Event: Nepal Earthquake
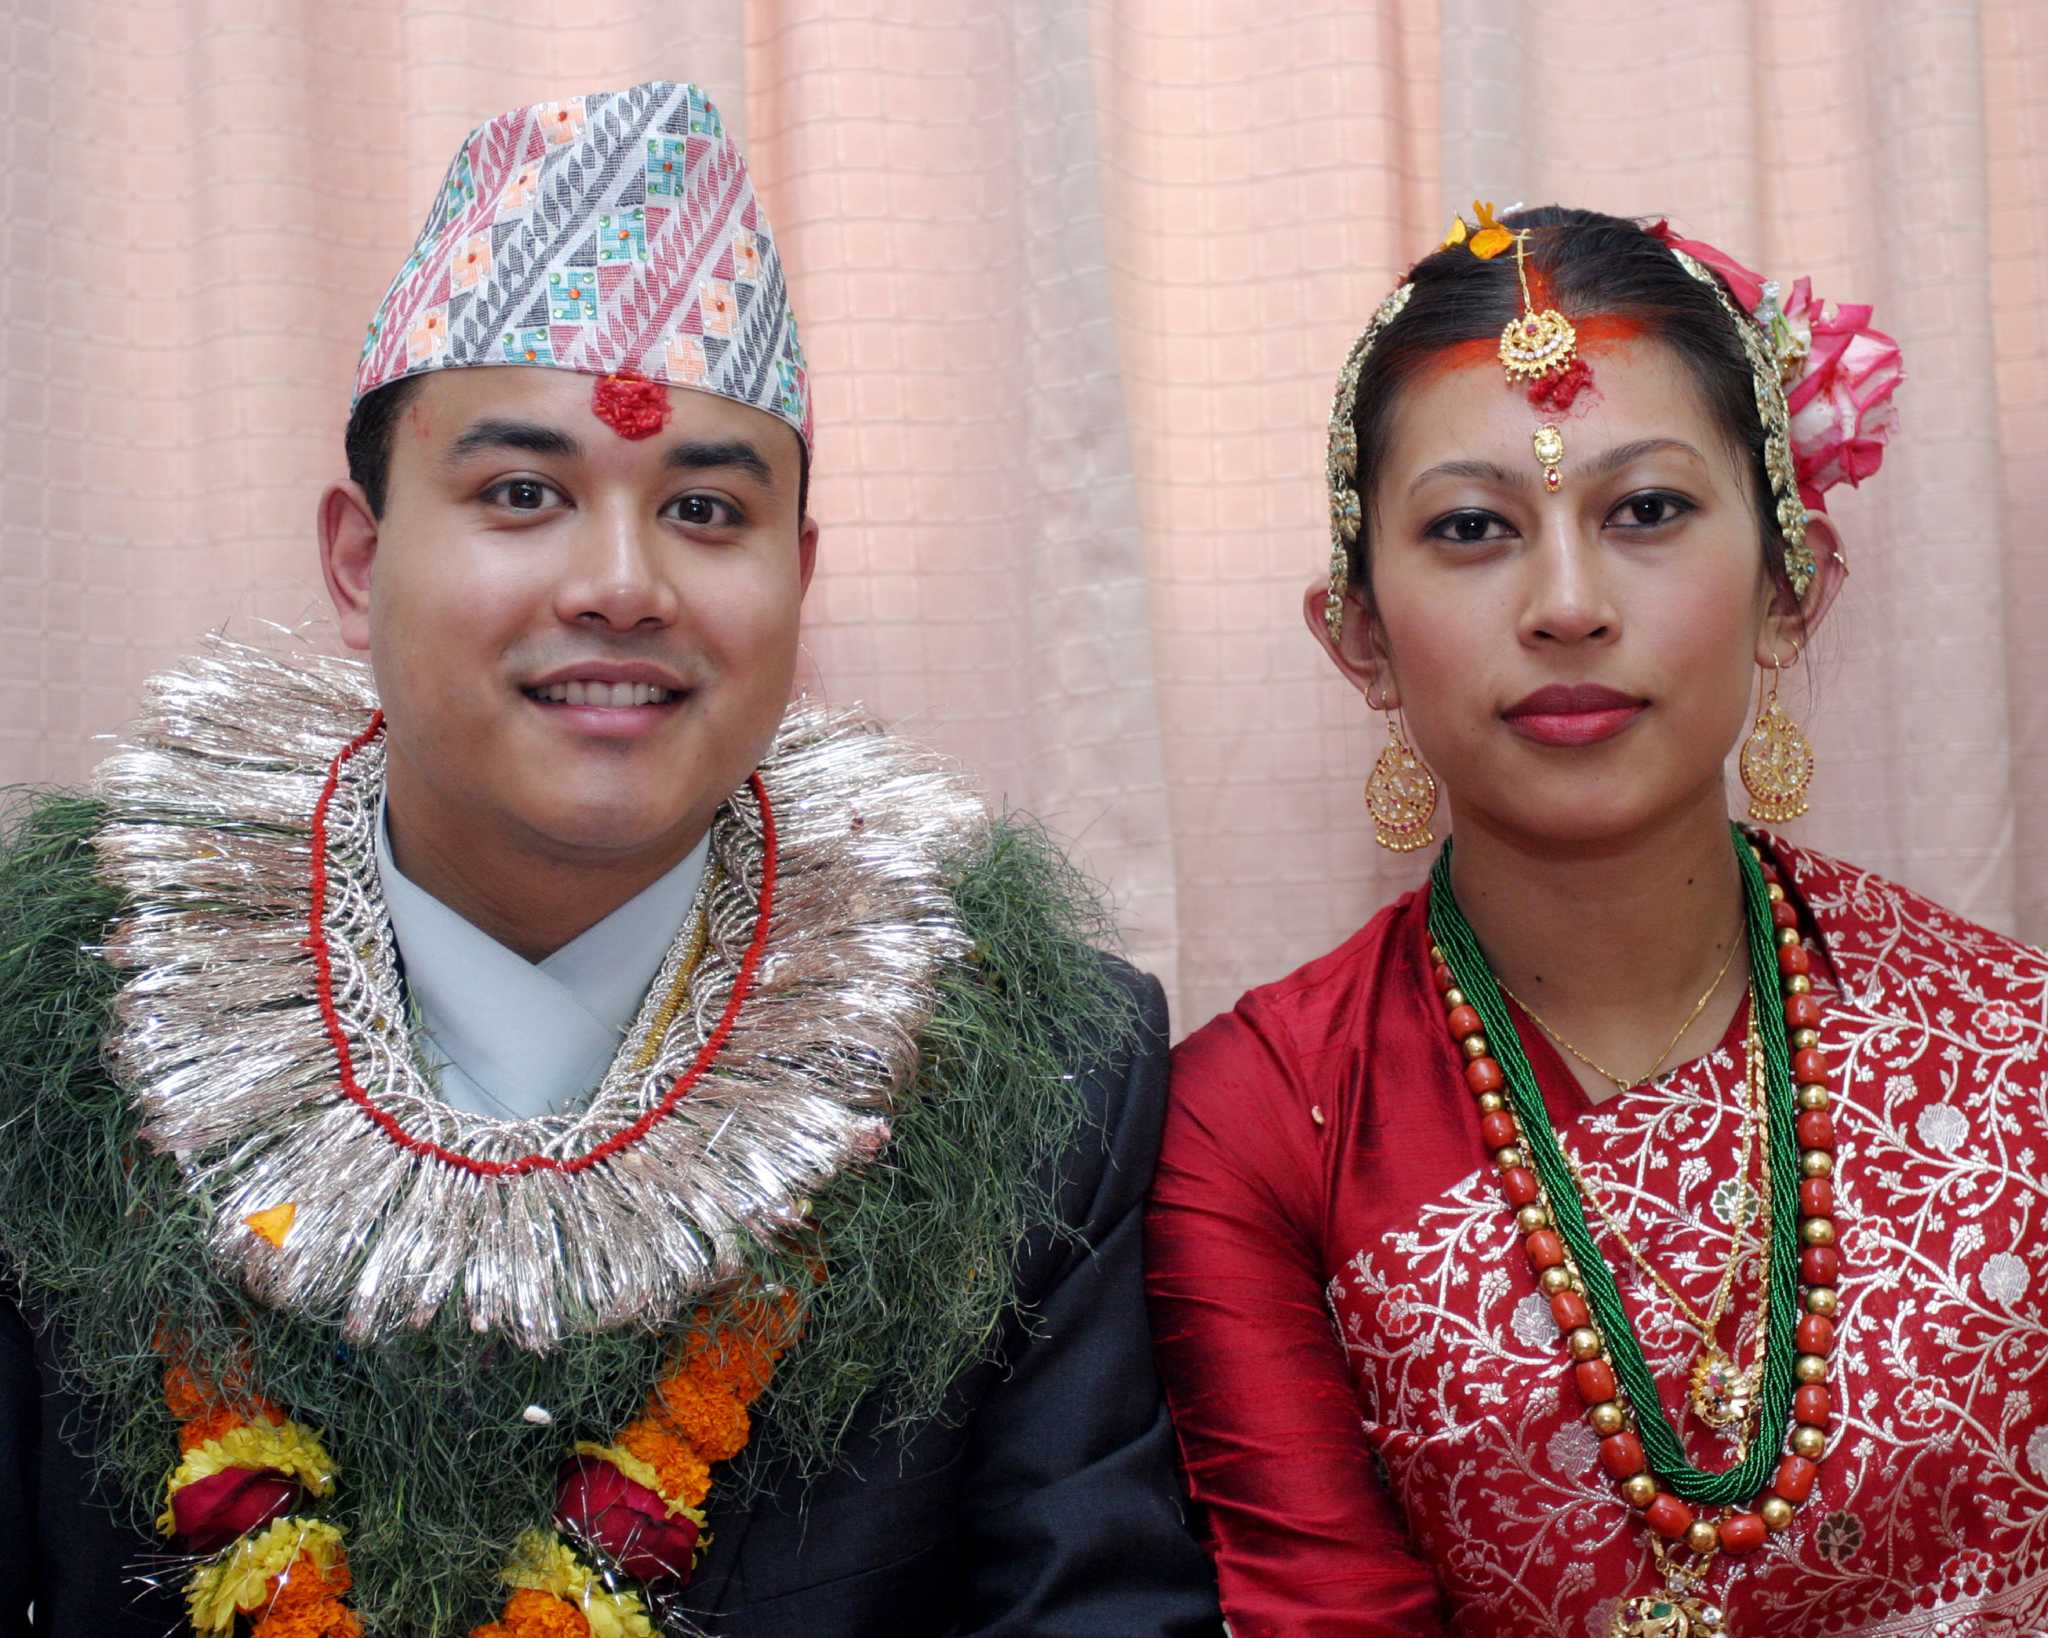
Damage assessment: no_damage